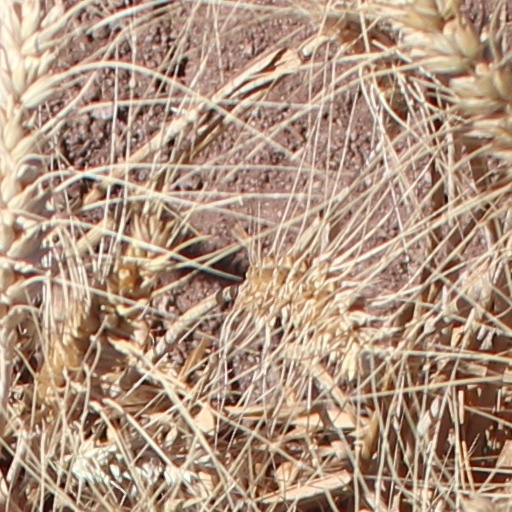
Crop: wheat